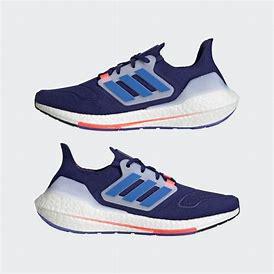
Brand: Adidas
Model: Ultraboost 22 Lauf